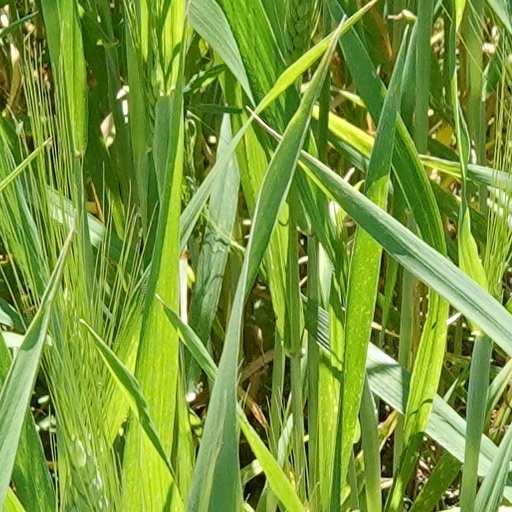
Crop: wheat